PZL Bielsko SZD-50 Puchacz

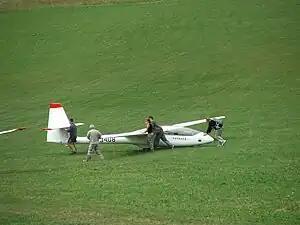

The PZL Bielsko SZD-50 "Puchacz" (Polish: "eagle owl") is a Polish two-place training and aerobatic sailplane.